Anastasia Udaltsova

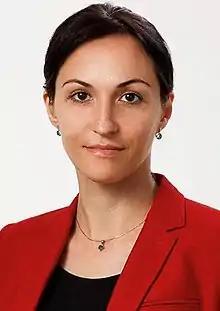

Anastasia Olegovna Udaltsova (""; ; born 2 September 1978) is a Russian politician, who serves as member of the State Duma since 29 June 2022.